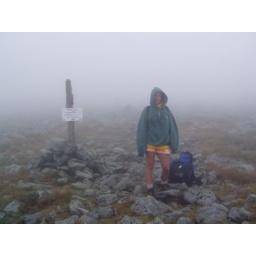
Hiking in the white mountains with Roeland